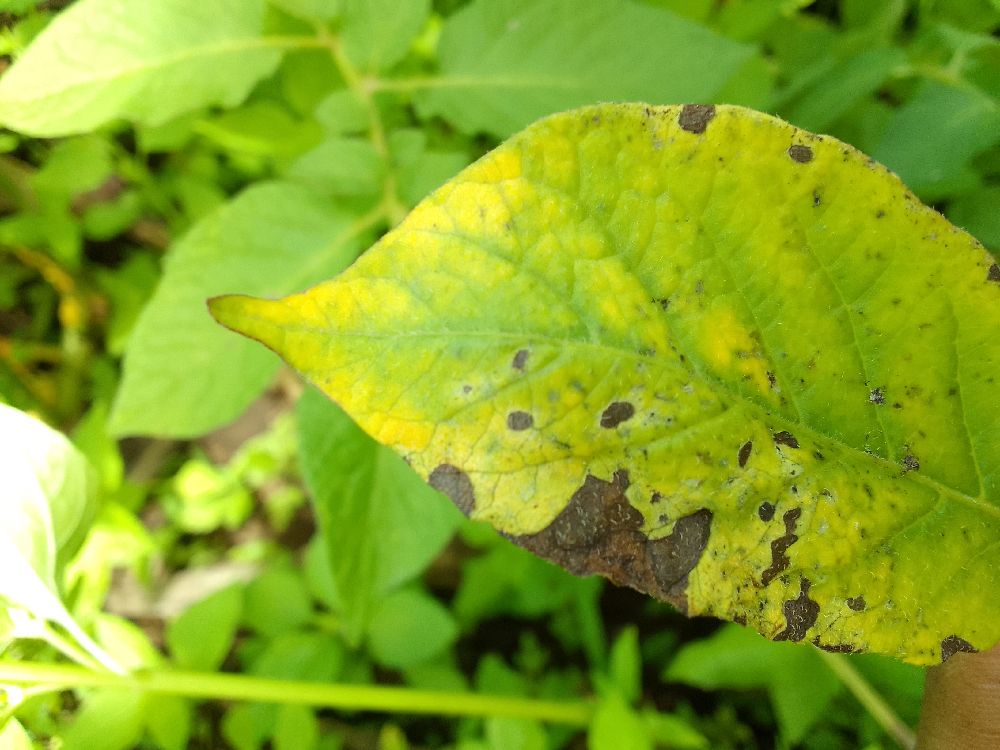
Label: Early blight